DaeSean Hamilton

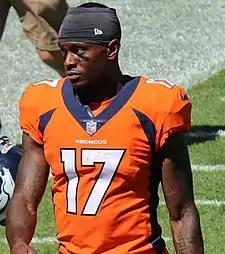
Hamilton with the Denver Broncos in 2018

DaeSean Kameron Hamilton (born March 10, 1995) is an American former professional football wide receiver. He played college football for the Penn State Nittany Lions. He was selected by the Denver Broncos in the fourth round of the 2018 NFL draft.